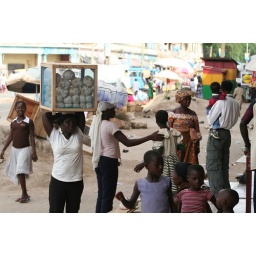
People in the street market in Kumasi